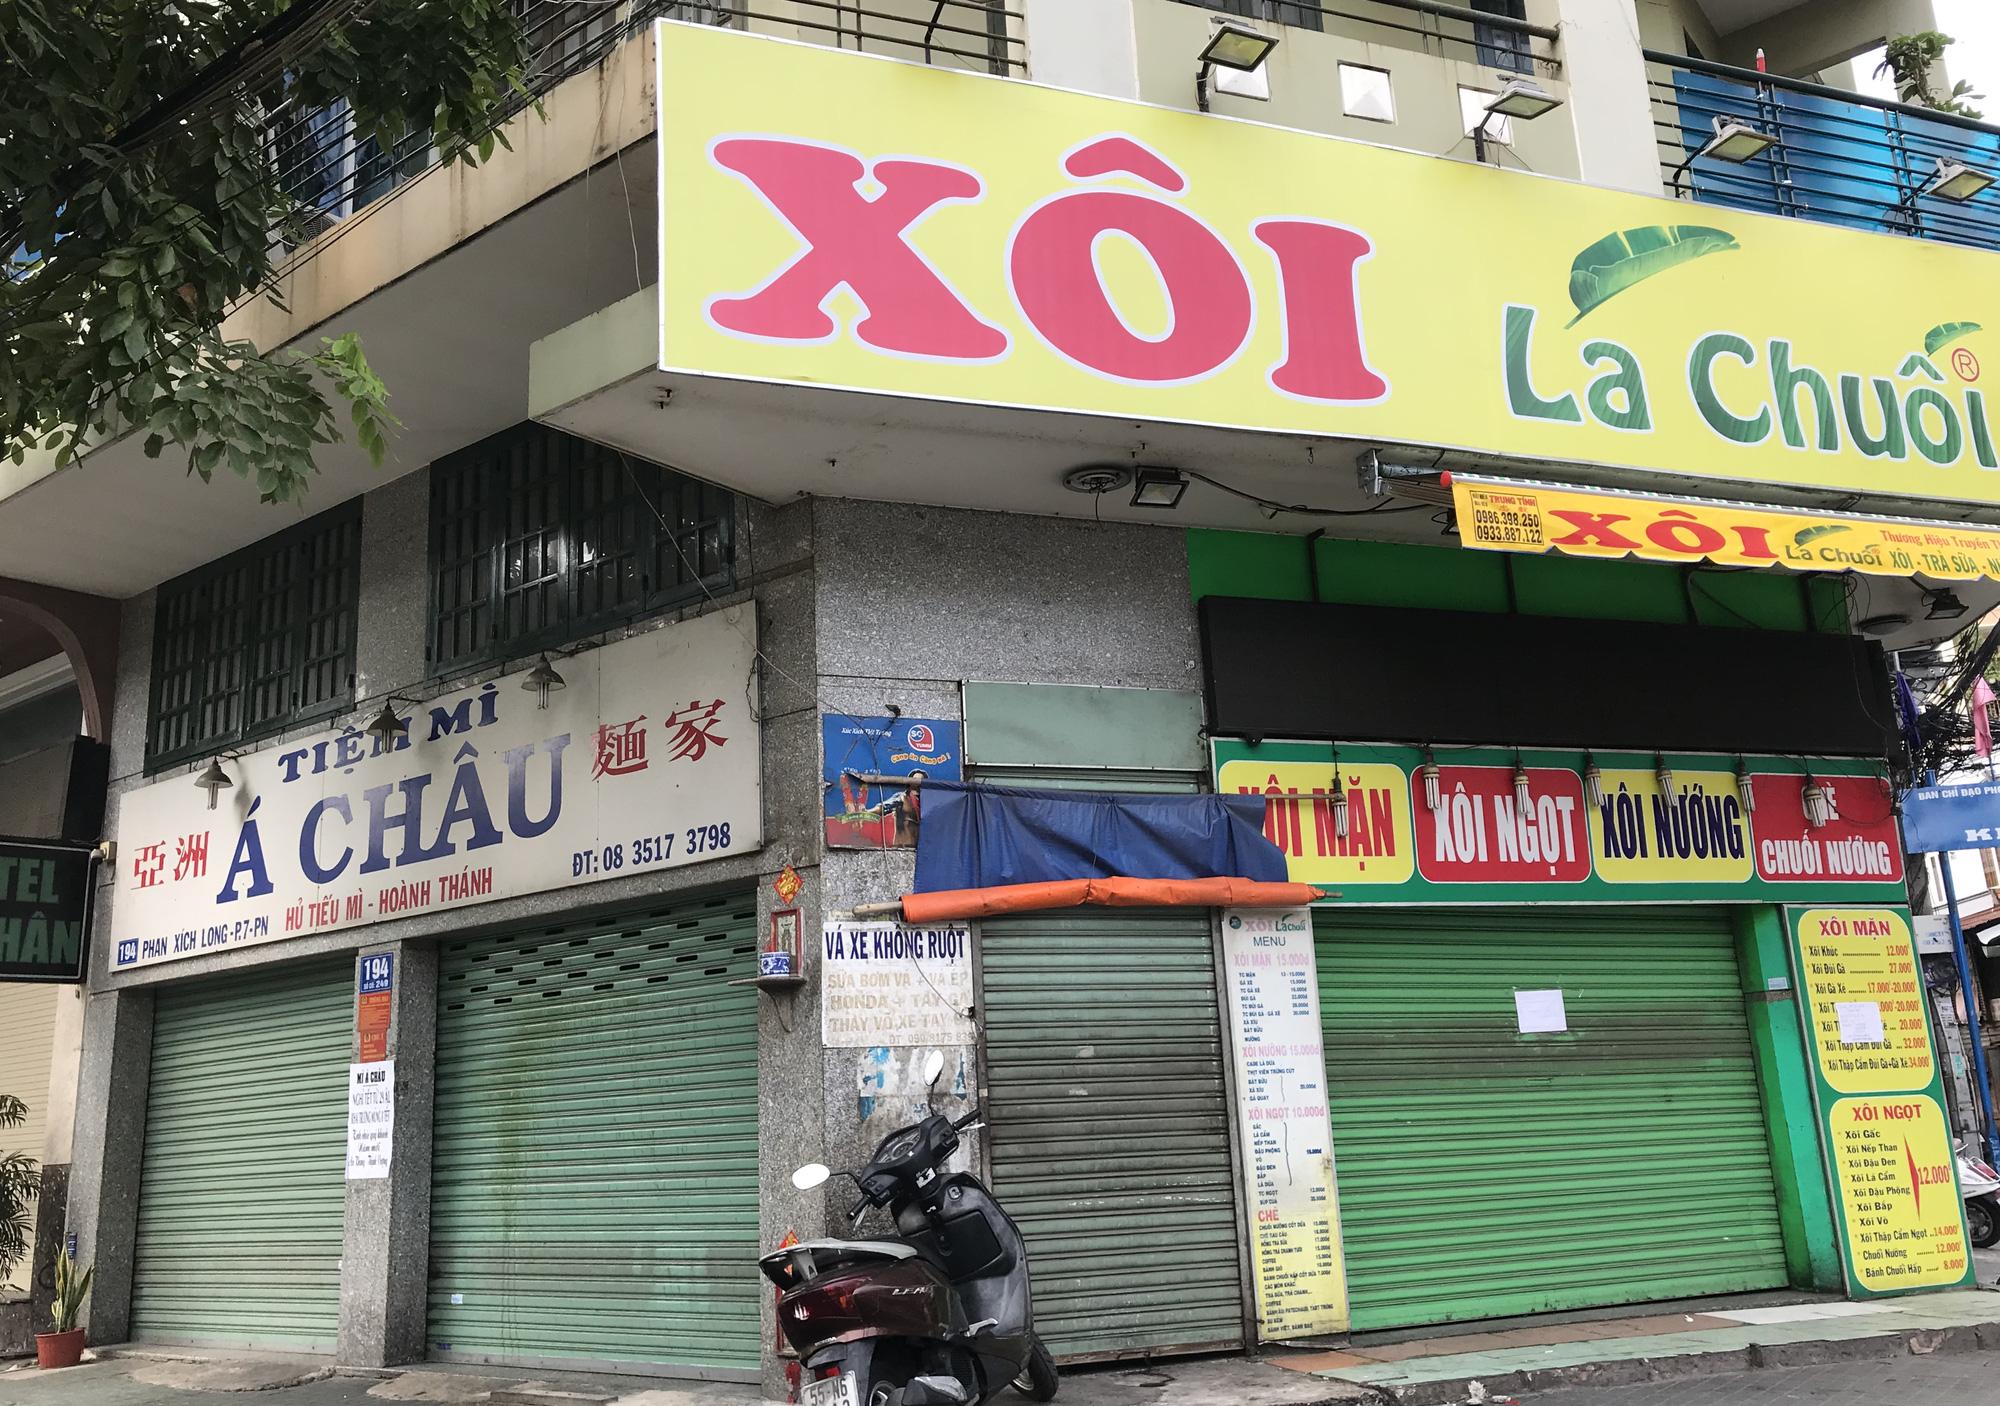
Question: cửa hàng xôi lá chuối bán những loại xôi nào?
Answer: xôi mặn, xôi ngọt, xôi nướng